Poland–Russia relations

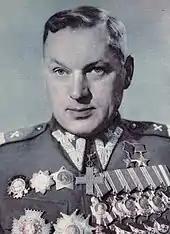
Konstantin Rokossovsky, Soviet Marshal of Polish origin and Poland's Defence Minister from 1949 until his removal in 1956

At the Yalta Conference in February 1945, Joseph Stalin was able to present his western allies, Franklin Roosevelt and Winston Churchill, with a "fait accompli" in Poland. His armed forces were in occupation of the country, and his agents, the communists, were in control of its administration. The Soviet Union was in the process of annexing the lands in eastern Poland, including the mass expulsion of the Polish population, which it had occupied between 1939 and 1941, after participating in the invasion and partition of Poland with Nazi Germany. Stalin was determined that Poland's new government would become his tool towards making Poland a Soviet puppet state controlled by the communists. He had severed relations with the legitimate Polish government-in-exile in London in 1943, but to appease Roosevelt and Churchill he agreed at Yalta that a coalition government would be formed. The Soviet Union supported Polish demands to be compensated by the loss of the eastern lands, from which 2-3 millions Polish citizens were expelled, by German hands east of the rivers Oder and Lusatian Neisse which had homed 9 million Germans. Stalin allowed Polish communist authorities to